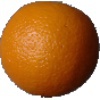
Label: orange